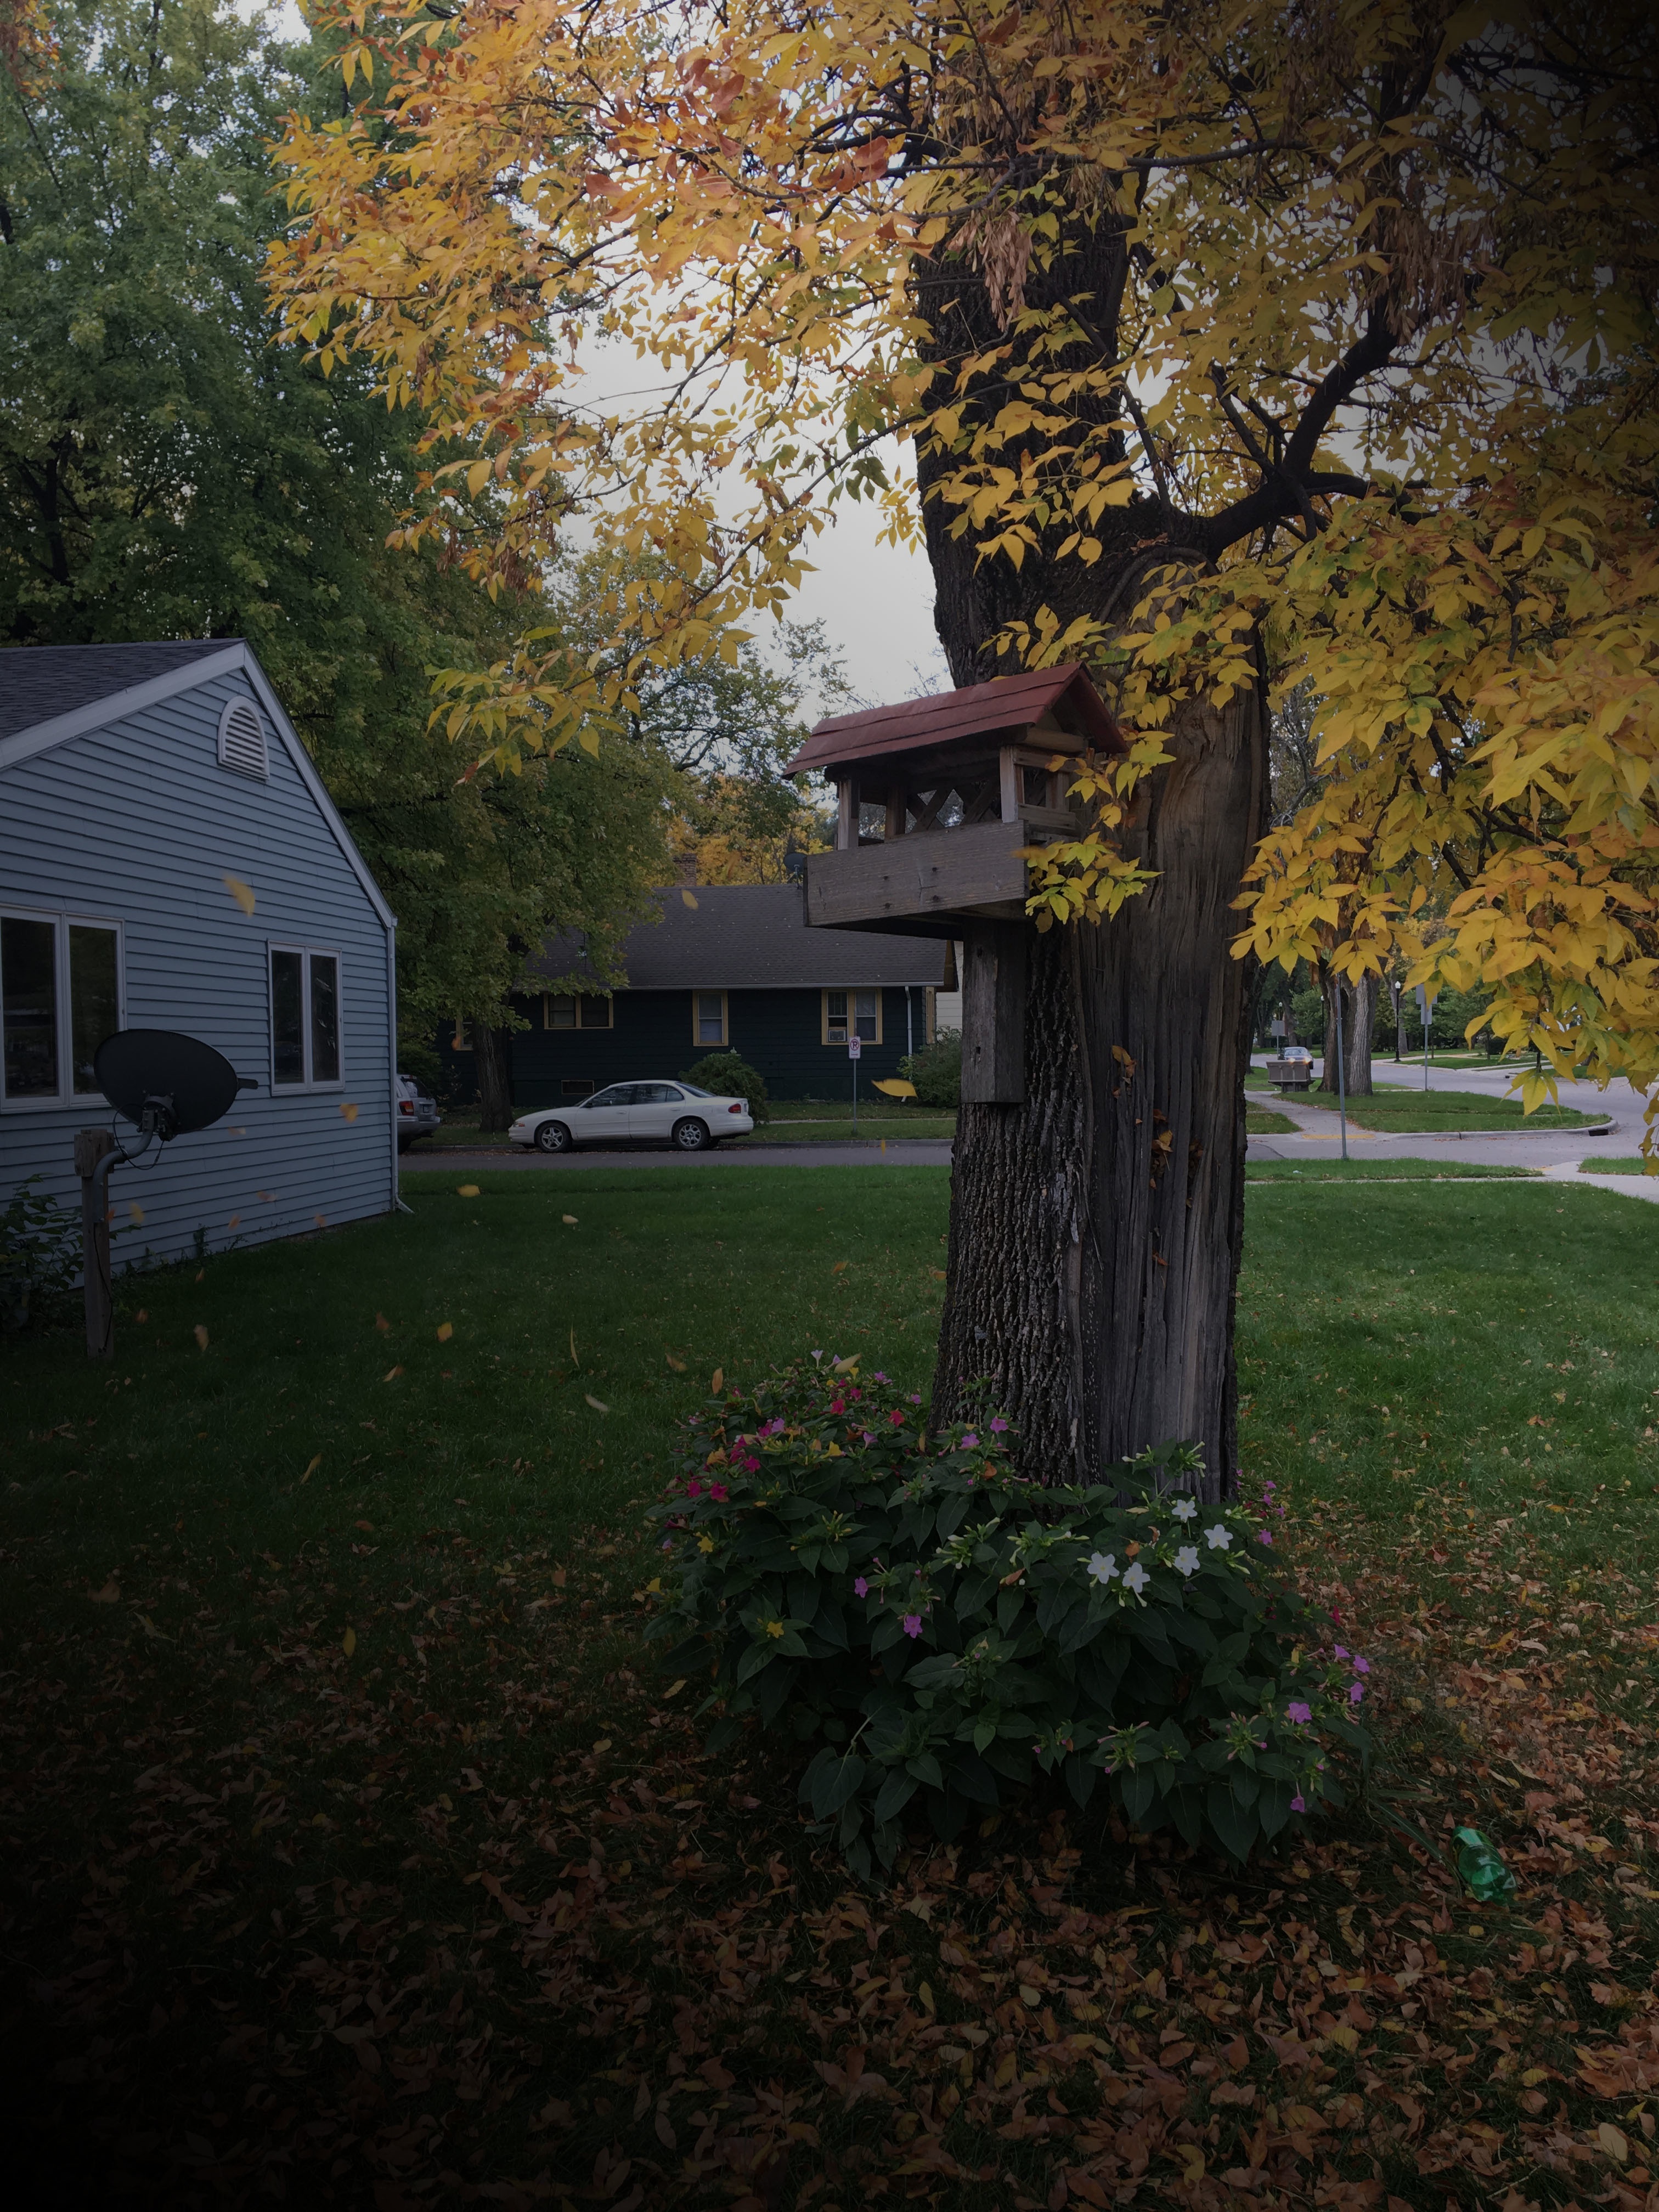
tree, plant, lawn, house, leaf, flower, home, green, autumn, backyard, garden, season, woodland, yard, rural area, woody plant